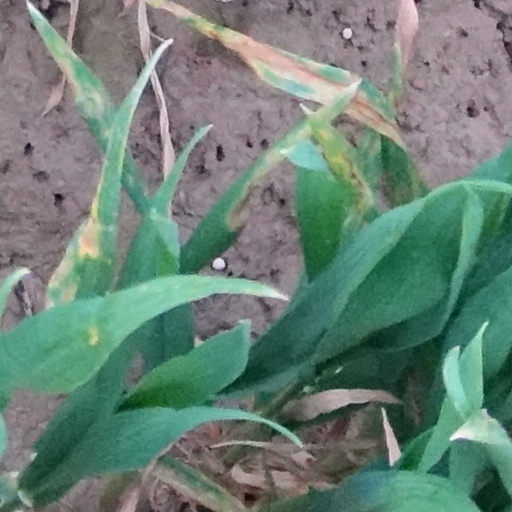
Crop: wheat